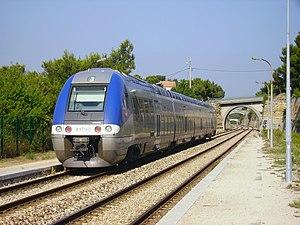
Un TER Miramas &gt
La gare de la Couronne - Carro est une gare ferroviaire française de la ligne de Miramas à l'Estaque, située sur le territoire de la commune de Martigues, dans le département des Bouches-du-Rhône, en région Provence-Alpes-Côte d'Azur. Elle est établie au sud de la commune, en bordure du village de la Couronne, à l'extrémité ouest de la chaîne de l'Estaque, dominant l'anse du Verdon et le cap Couronne, qui marque l'extrémité de la Côte bleue. Elle est voisine du petit port de Carro, qui fait aussi partie de la commune de Martigues. C'est l'une des trois gares en service sur la commune.